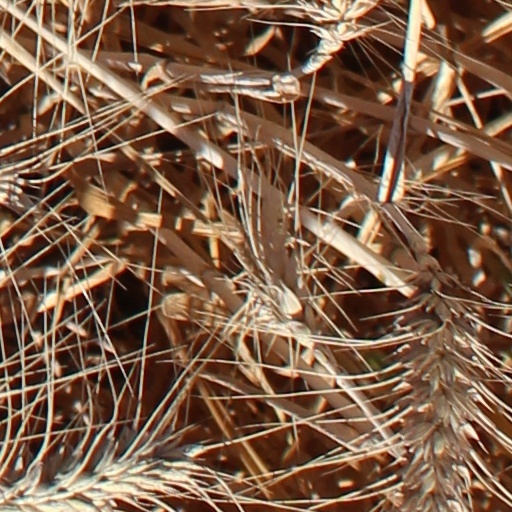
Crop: wheat